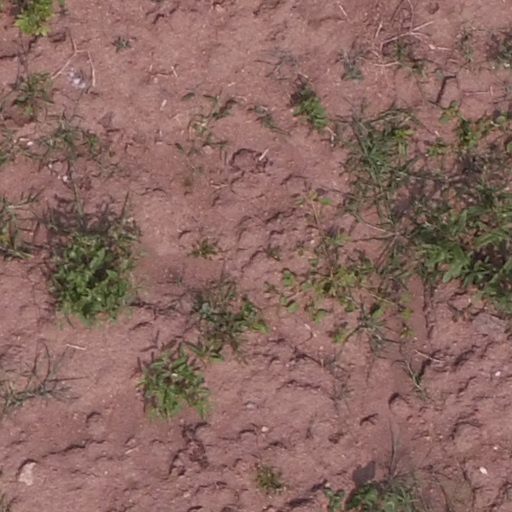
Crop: maize; corn